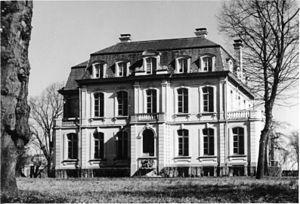
Château Peltzer de Clermont à Verviers, façade sud
L'institut provincial d'enseignement secondaire de Verviers, connu également sous le nom d'IPES Verviers ou encore IPES 2, est un établissement d'enseignement secondaire technique et professionnel de la Province de Liège, situé à Verviers, en Belgique, dans un cadre de verdure, rue Peltzer de Clermont.